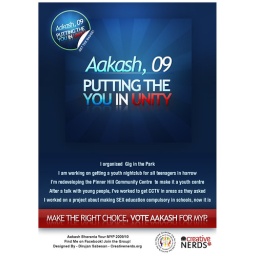
DESIGN: Inspired by the man you see sitting at the white house,